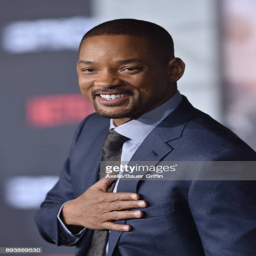
actor arrives at the premiere